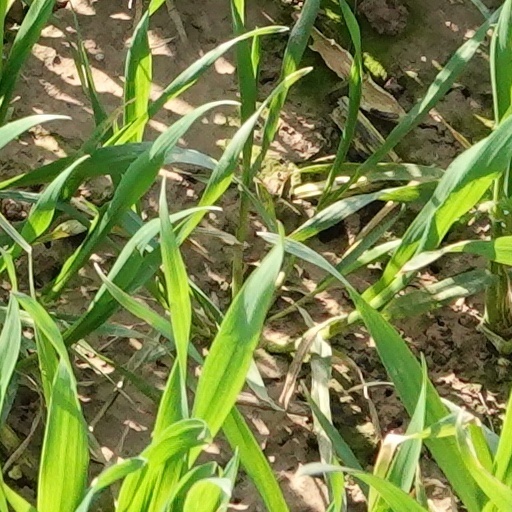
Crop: wheat